Cognition

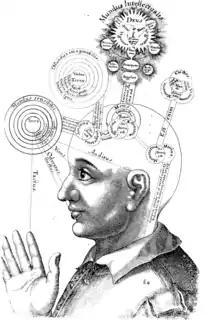
A cognitive model, as illustrated by Robert Fludd (1619)

Cognition refers to the broad set of mental processes that relate to acquiring knowledge and understanding through thought, experience, and the senses. It encompasses all aspects of intellectual functions and processes such as: perception, attention, thought, imagination, intelligence, the formation of knowledge, memory and working memory, judgment and evaluation, reasoning and computation, problem-solving and decision-making, comprehension and production of language. Cognitive processes use existing knowledge to discover new knowledge.